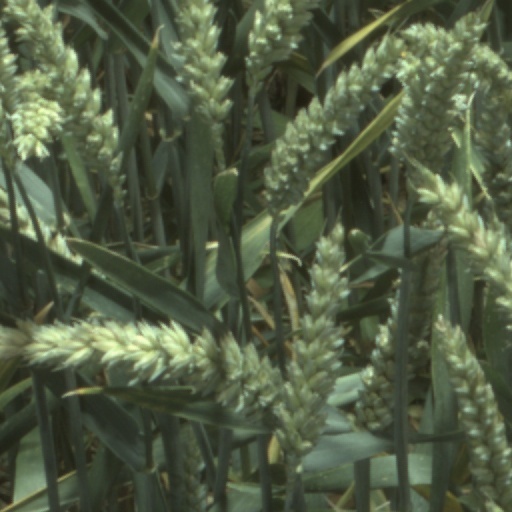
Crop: wheat